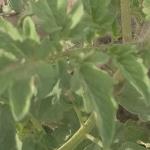
Crop: Tomato
Condition: healthy-leaf